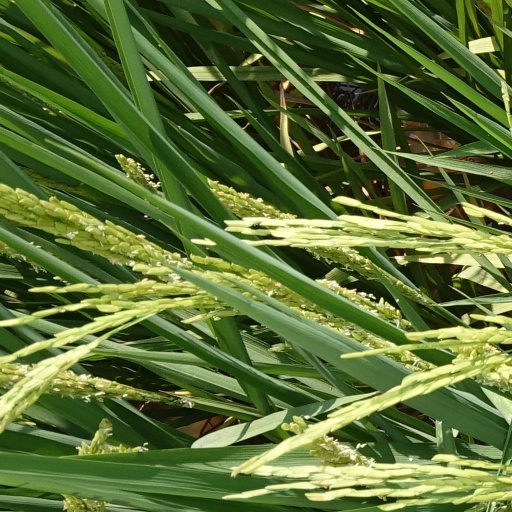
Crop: rice